Filifera

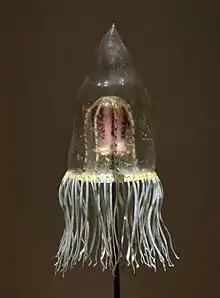
Glass model of "Neoturris pileata"

According to the World Register of Marine Species, the following families are found in this suborder :